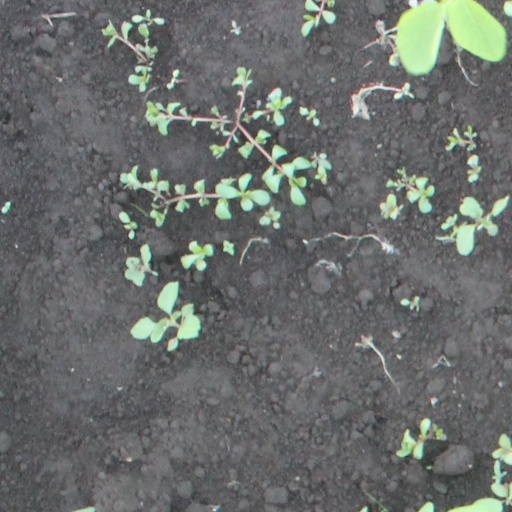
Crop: soybean